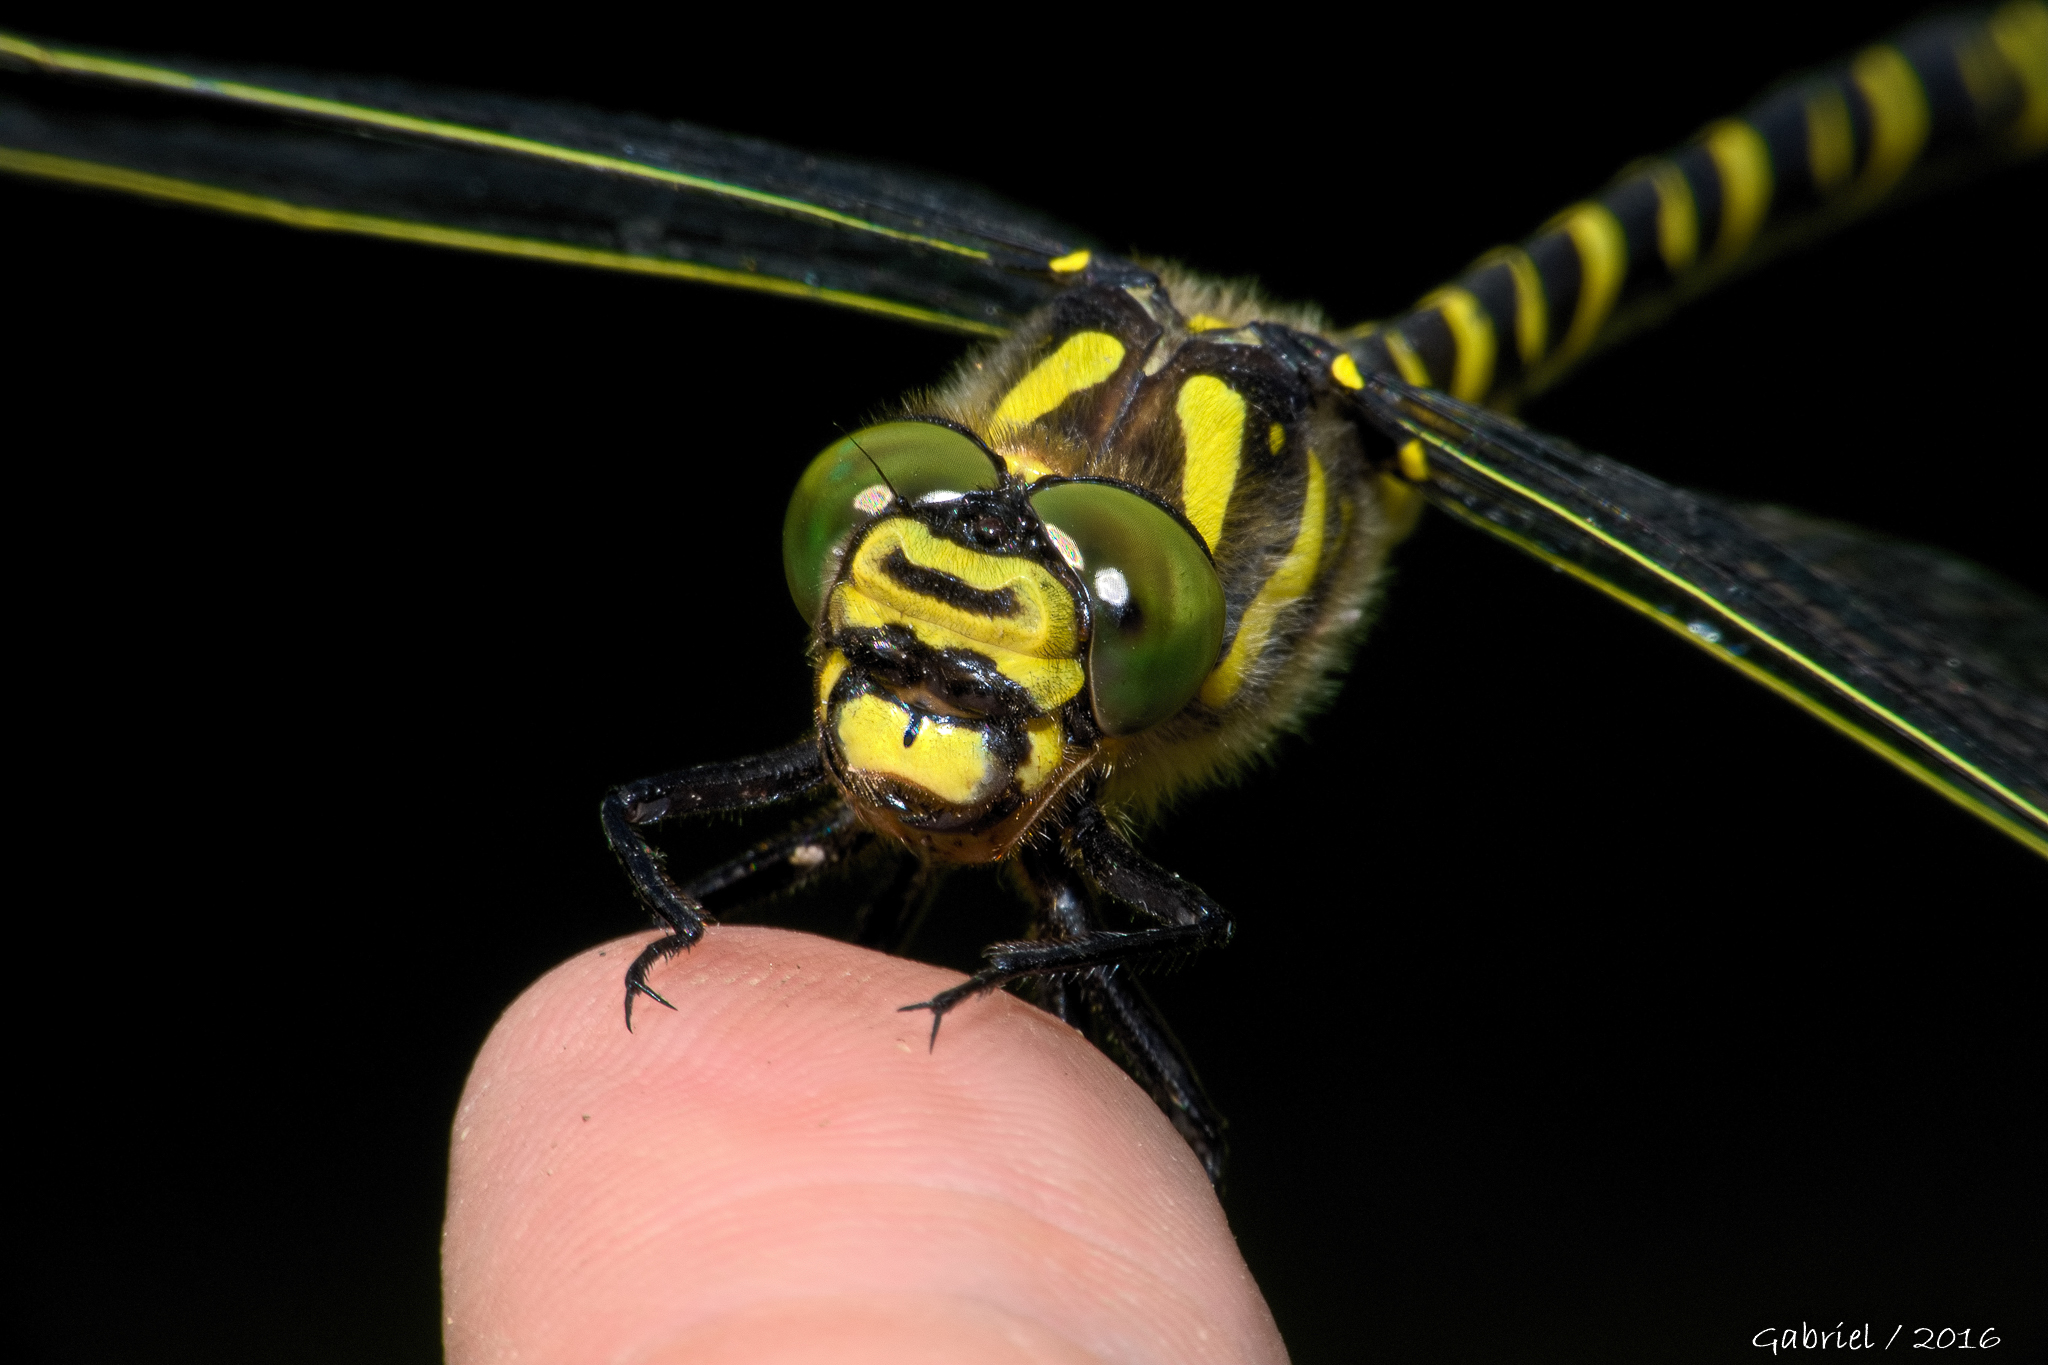
nature, photography, insect, macro, fauna, invertebrate, close up, animals, dragonfly, naturaleza, hornet, wasp, ggl1, gaby1, xovesphoto, sonydscrx10iii, sonyrx10iii, rx10iii, rx10m3, animales, hoyapro1macro, hoyamacro, liblula, macro photography, arthropod, dragonflies and damseflies